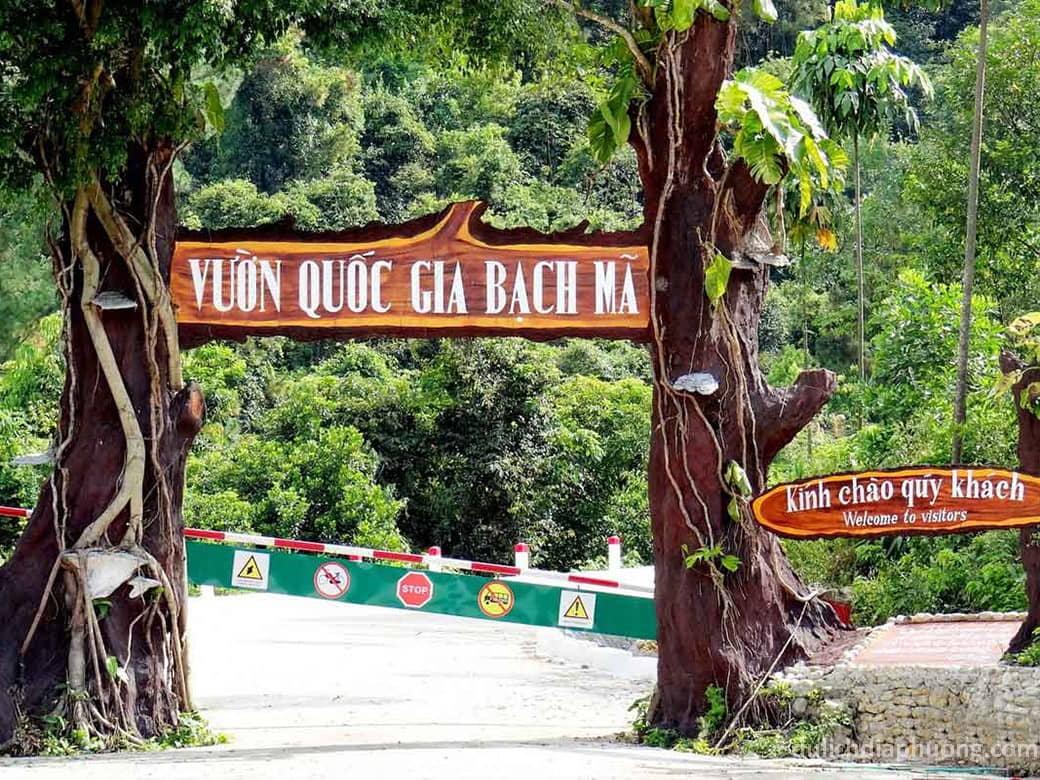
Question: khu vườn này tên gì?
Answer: vườn quốc gia bạch mã